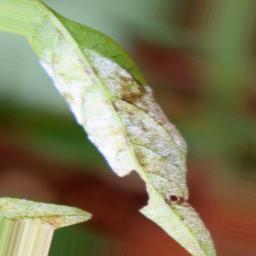
Label: powdery mildew